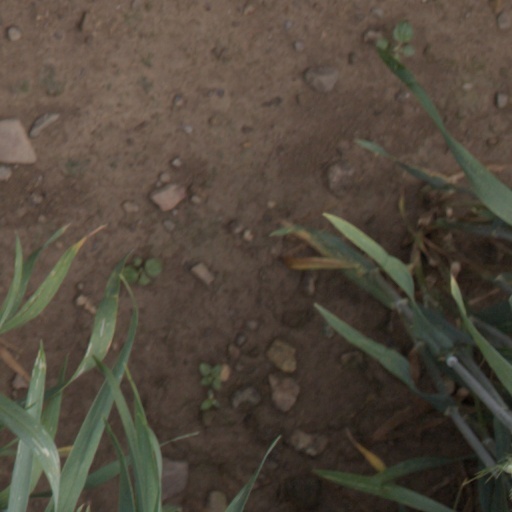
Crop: wheat